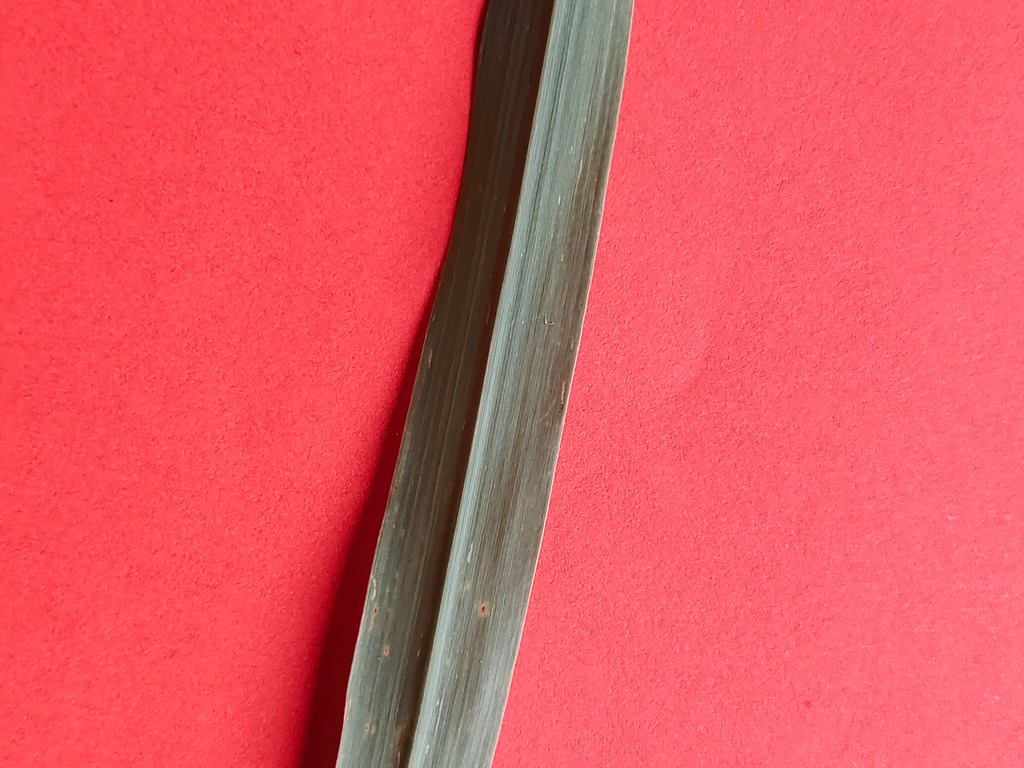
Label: Unhealthy